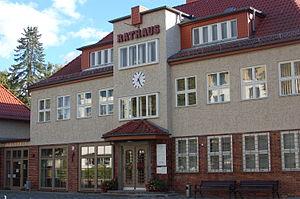
Glienicke/Nordbahn est une commune de Brandebourg, située dans l'arrondissement de Haute-Havel.